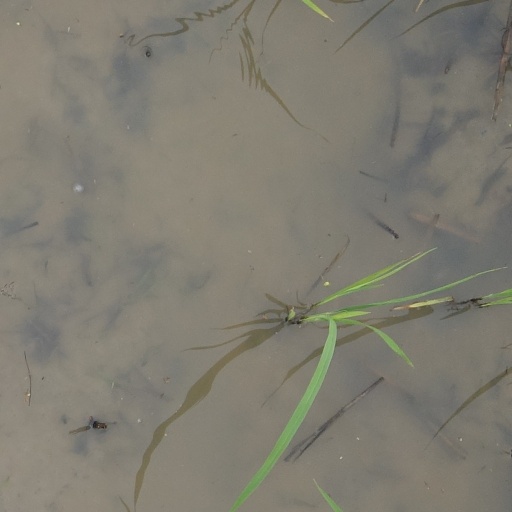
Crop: rice